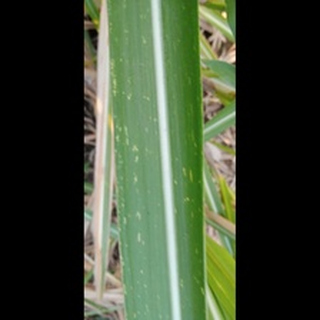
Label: sugarcane_mosaic